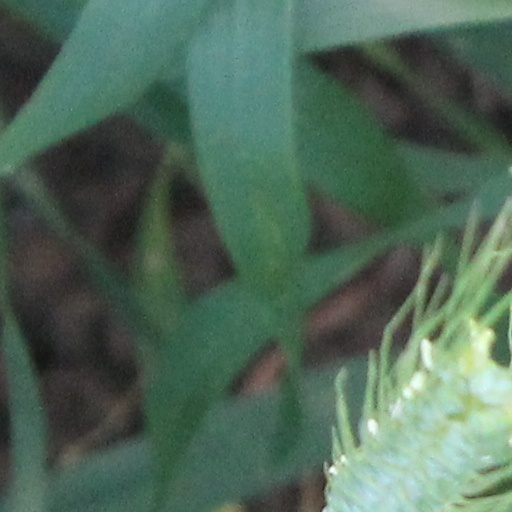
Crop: wheat